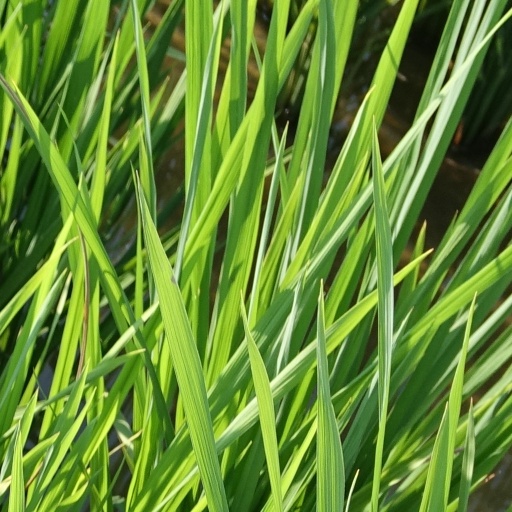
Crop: rice